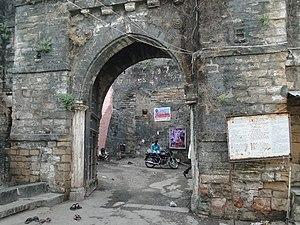
Une porte de la citadelle d'Uparkot, Junagadh, Inde
Junâgadh est une ville de l'État du Gujarat en Inde, chef-lieu du District de Junagadh.